France Antarctique

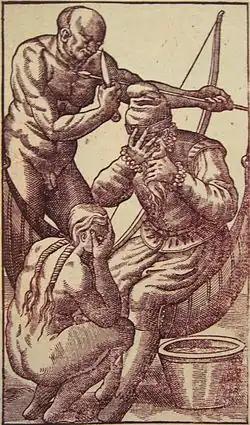
"Salutations larmoyantes" ("Tearful salutations"), in "Histoire d'un voyage faict en la terre du Brésil (1578)", Jean de Léry, 1580 edition

Early expeditions of French Norman sailors to the New World have been suggested: Jean Cousin has been said to have discovered the New World in 1488, four years before Christopher Columbus, when he landed in Brazil around the mouth of the Amazon, but this remains unproven. His travels were succeeded by that of Binot Paulmier de Gonneville in 1504 onboard "L'Espoir", which was properly recorded and brought back a Tupi Indian named Essomericq. Gonneville affirmed that when he visited Brazil, French traders from Saint-Malo and Dieppe had already been trading there for several years.